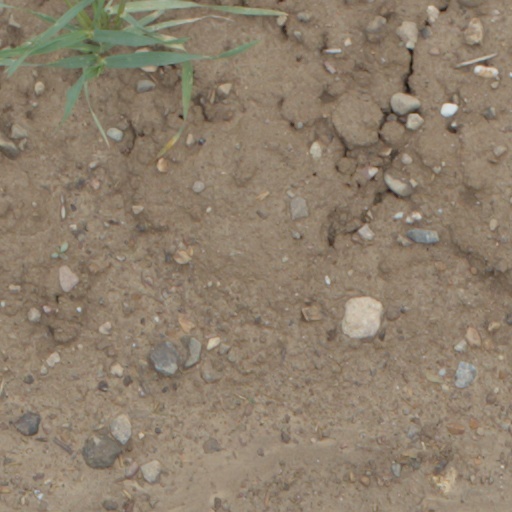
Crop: wheat